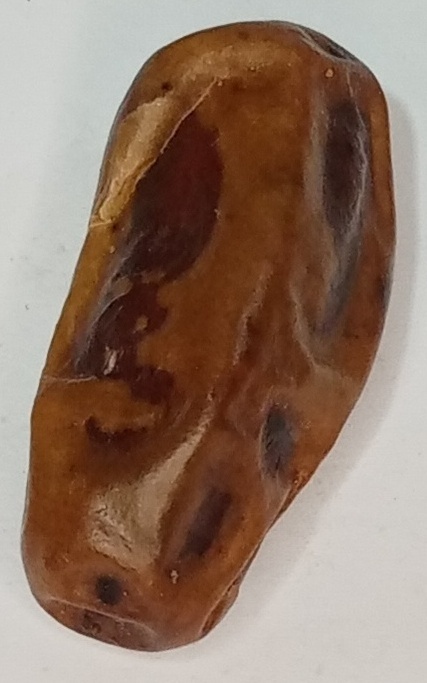
Variety: gajar
Size: large
Grade: grade-3